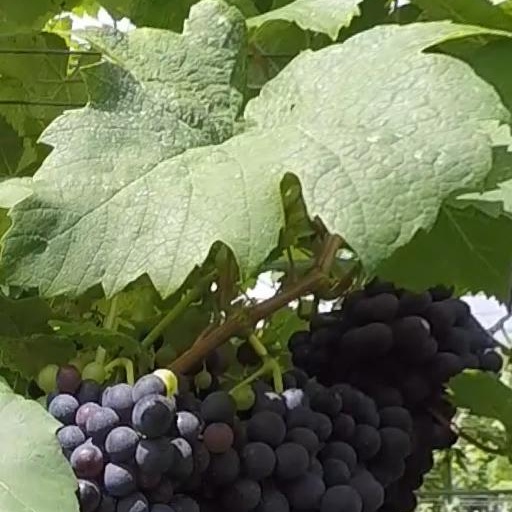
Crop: grape